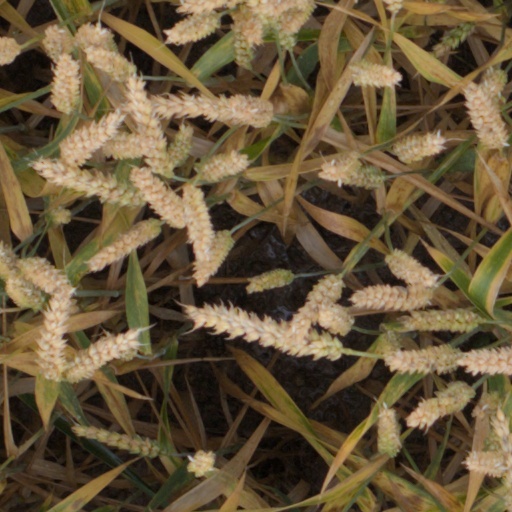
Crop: wheat